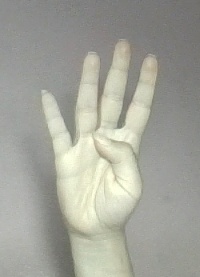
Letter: kaaf